Deepdene (typeface)

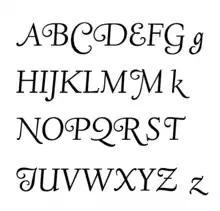
The swash capitals and lower-case 'g', 'k' and 'z' of the open-source "Linden Hill" font, based on Goudy's Deepdene and created by Barry Schwarz.

Deepdene has been digitised and released by several organisations and software companies. P22's digitisation under their LTC imprint perhaps uniquely includes the swash capitals and small caps in italics. The open-source "League of Movable Type" project has released an open-source digitisation, "Linden Hill", by Barry Schwartz, in regular and italic with swashes but without bold weights.